List of buildings in King's Lynn

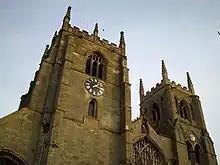
St Margaret's Church

The construction of St Margaret's Church in 1101 is the point at which King's Lynn first came into existence in terms of how it is now recognised today. Commissioned by the Bishop of Norwich, Herbert de Losinga, at the request of the townspeople 'in honour of the Holy Mary Magdalene and St Margaret and all holy virgins', the church is one of the town's most dominating landmarks. Along with St Nicholas' church in Great Yarmouth, it was granted the honorific title of "minster" in 2011.